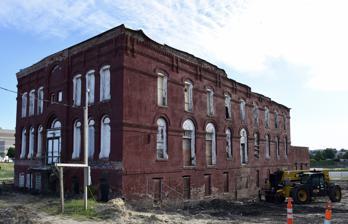
Building: Cedar Rapids Milk Condensing Company
Country: United States of America
Year built: 1887
United States historic place Cedar Rapids Milk Condensing Company U.S. National Register of Historic Places Show map of Iowa Show map of the United States Location 525 Valor Way, SW Cedar Rapids, Iowa Coordinates 41°58′20.8″N 91°40′07.2″W / 41.972444°N 91.668667°W / 41.972444; -91.668667 Built 1887 MPS Commercial & Industrial Development of Cedar Rapids MPS NRHP reference No. 100000966 Added to NRHP May 8, 2017 The Cedar Rapids Milk Condensing Company , also known as Knutson Building , and the Chelsea , is a historic building located in Cedar Rapids, Iowa , United States. It was built in 1887, and it is one of the few commercial structures that remains along the west side of the Cedar River from that era. Besides the Cedar Rapids Milk Condensing Company, the building was also used by the Knutsons for their junk business. It was used for storage and it was also used as a haunted house before it could no longer be occupied. The building has been transformed into 18 market-rate apartments called the Chelsea. It was listed on the National Register of Historic Places in 2017. References